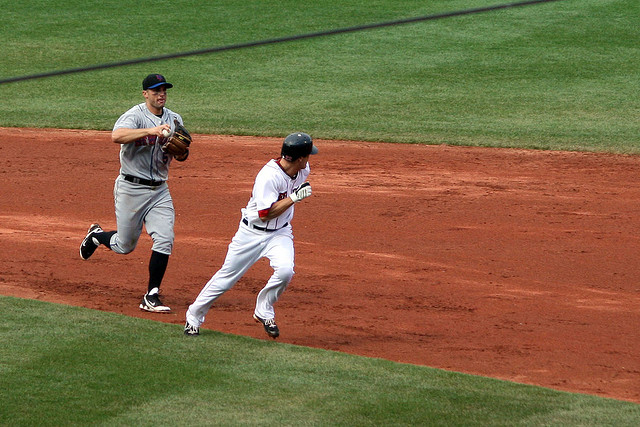
cầu thủ áo xám với găng tay và quả bóng đang đuổi theo cầu thủ áo trắng